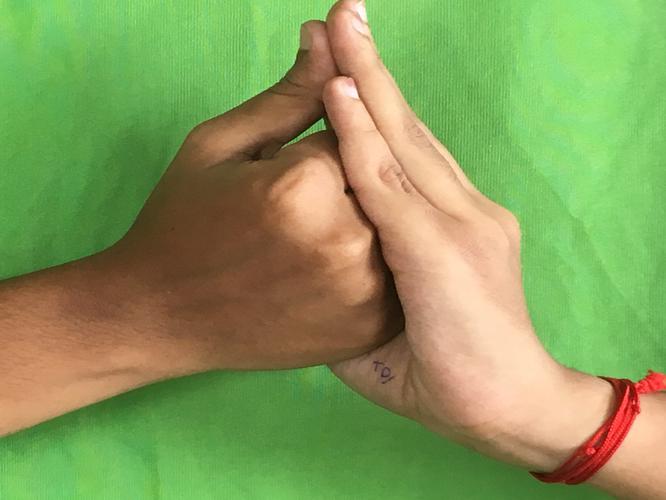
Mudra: Shanka
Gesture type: double_hand